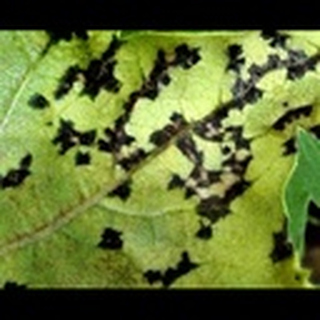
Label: cotton_bacterial_blight